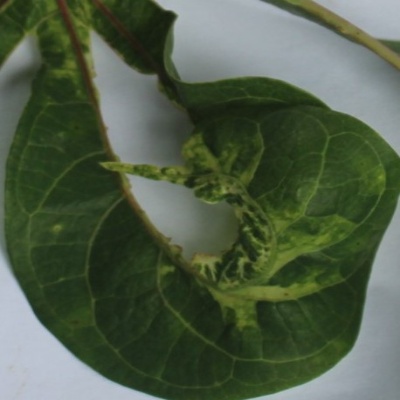
Crop: Cassava
Condition: mosaic